The Valiant Must Fall

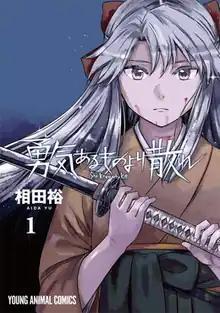
First volume cover

is a Japanese manga series written and illustrated by Yu Aida. It has been serialized in Hakusensha's manga magazine "Young Animal" since February 2021.